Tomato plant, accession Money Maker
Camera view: vertical (180 deg); turntable rotation: 90 degrees
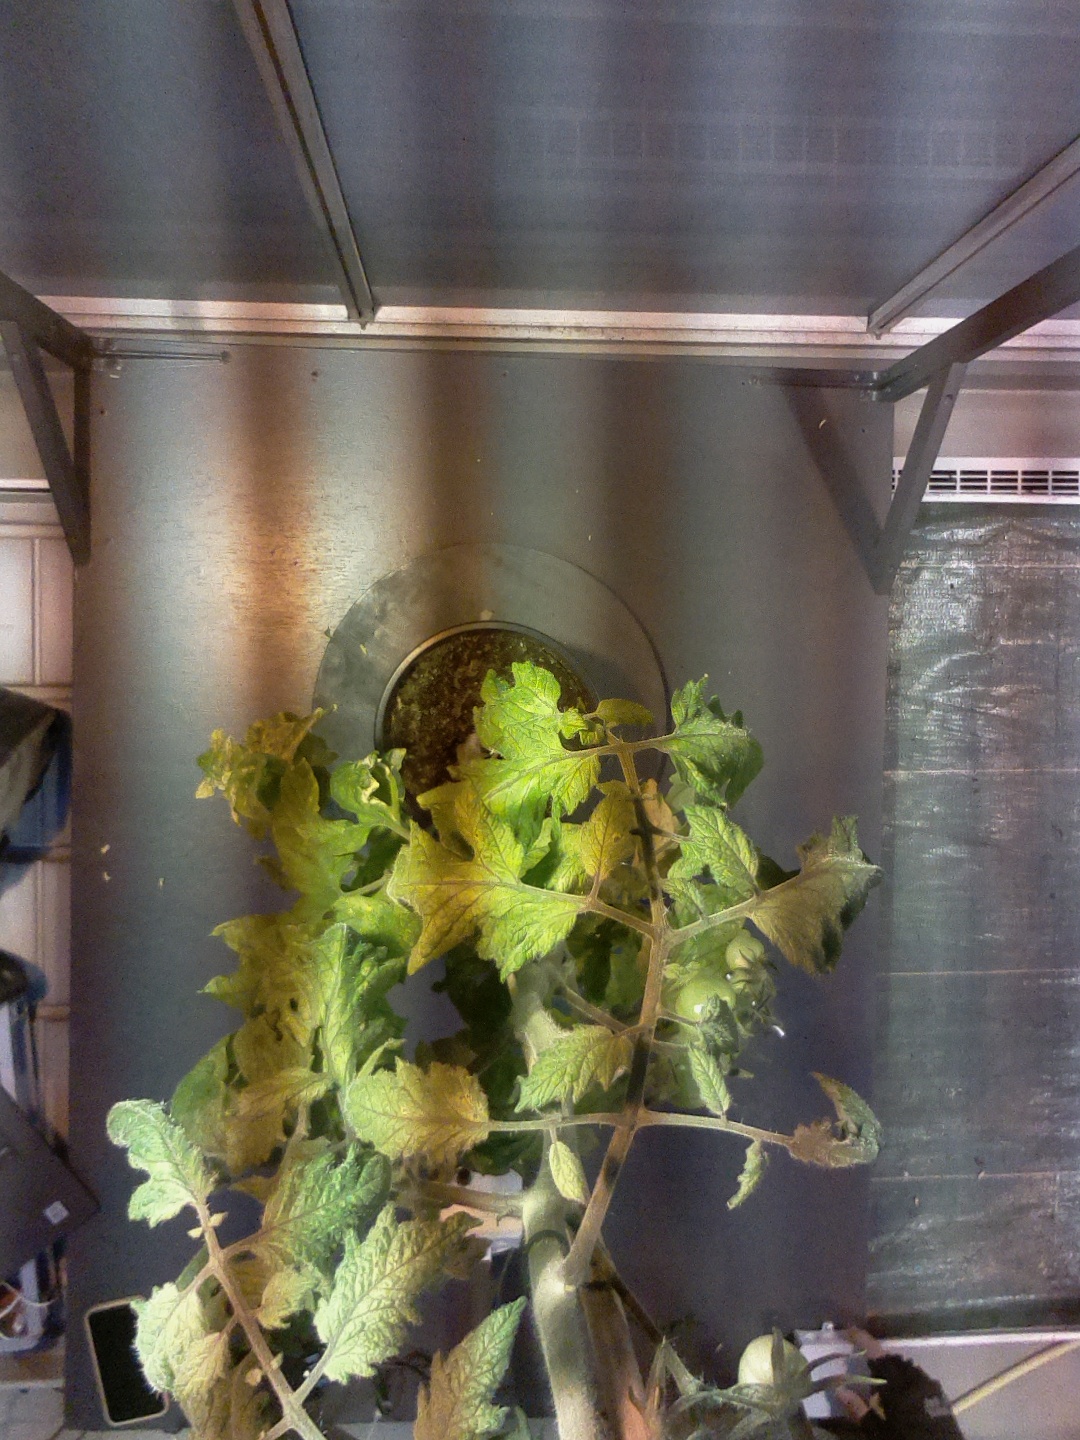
BBCH growth stage 76: 60%-70% of final fruit size